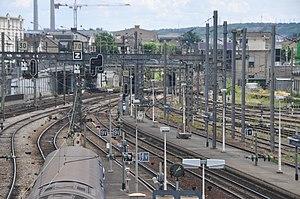
Gros plan de l'entrée est de la gare de Mantes-la-Jolie depuis la passerelle transversale. On distingue au fond les bifurcations de Caen et d'Argenteuil, où se détache la ligne de Mantes-la-Jolie à Cherbourg de la ligne de Paris-Saint-Lazare au Havre.
La gare de Mantes-la-Jolie est une gare ferroviaire française de la ligne de Paris-Saint-Lazare au Havre, située sur les territoires des communes de Mantes-la-Jolie, Mantes-la-Ville et Buchelay, dans le département des Yvelines, en région Île-de-France. Elle est également à l'origine de la ligne de Mantes-la-Jolie à Cherbourg.